Competition elements in ice dance

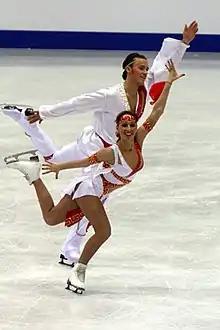
Kristina Gorshkova and Vitali Butikov perform a twizzle

The ISU defines a twizzle as "a traveling turn on one foot with one or more rotations which is quickly rotated with a continuous (uninterrupted) action".S&P/ID 2022, p. 128 It has also been defined as "a multirotational, one-foot turn that moves across the ice". Starting in the 2018-2019 season, dancers are judged individually on the execution of their twizzles; their individual points are combined for the team's final score for the element.